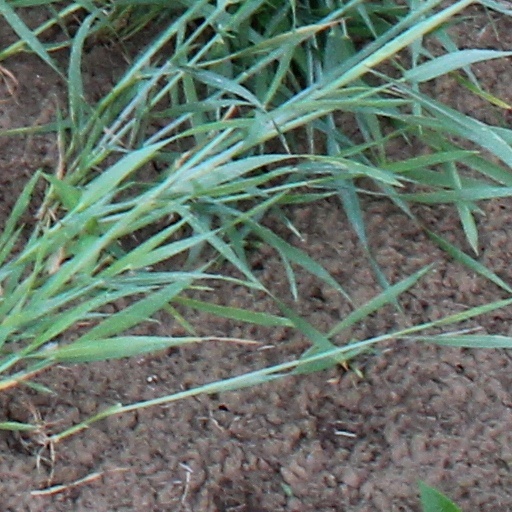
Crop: wheat